Women in Japan

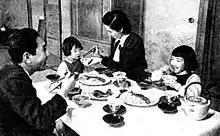
A Japanese family as presented in a magazine in the 1950s

The percentage of women in the House of Representatives was 8.4% in the 1946 general election, when women were first given the right to vote nationwide.